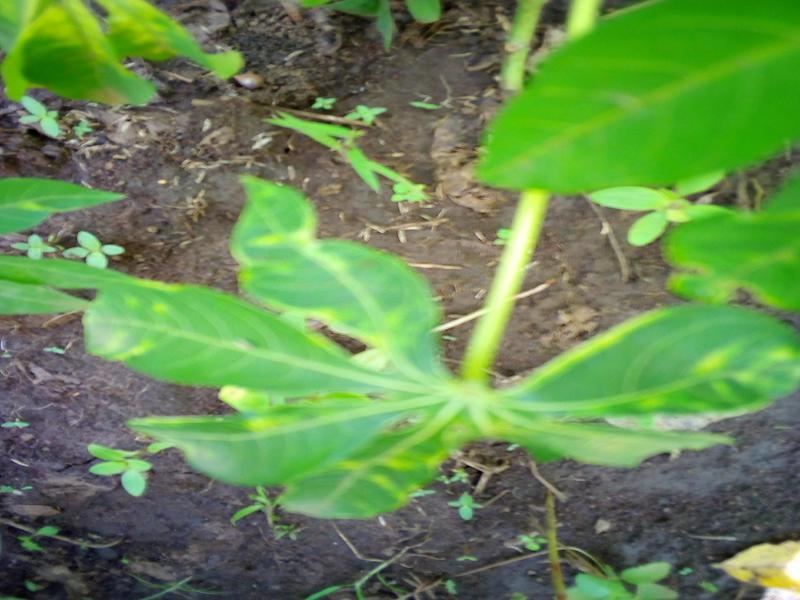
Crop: cassava
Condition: mosaic_disease